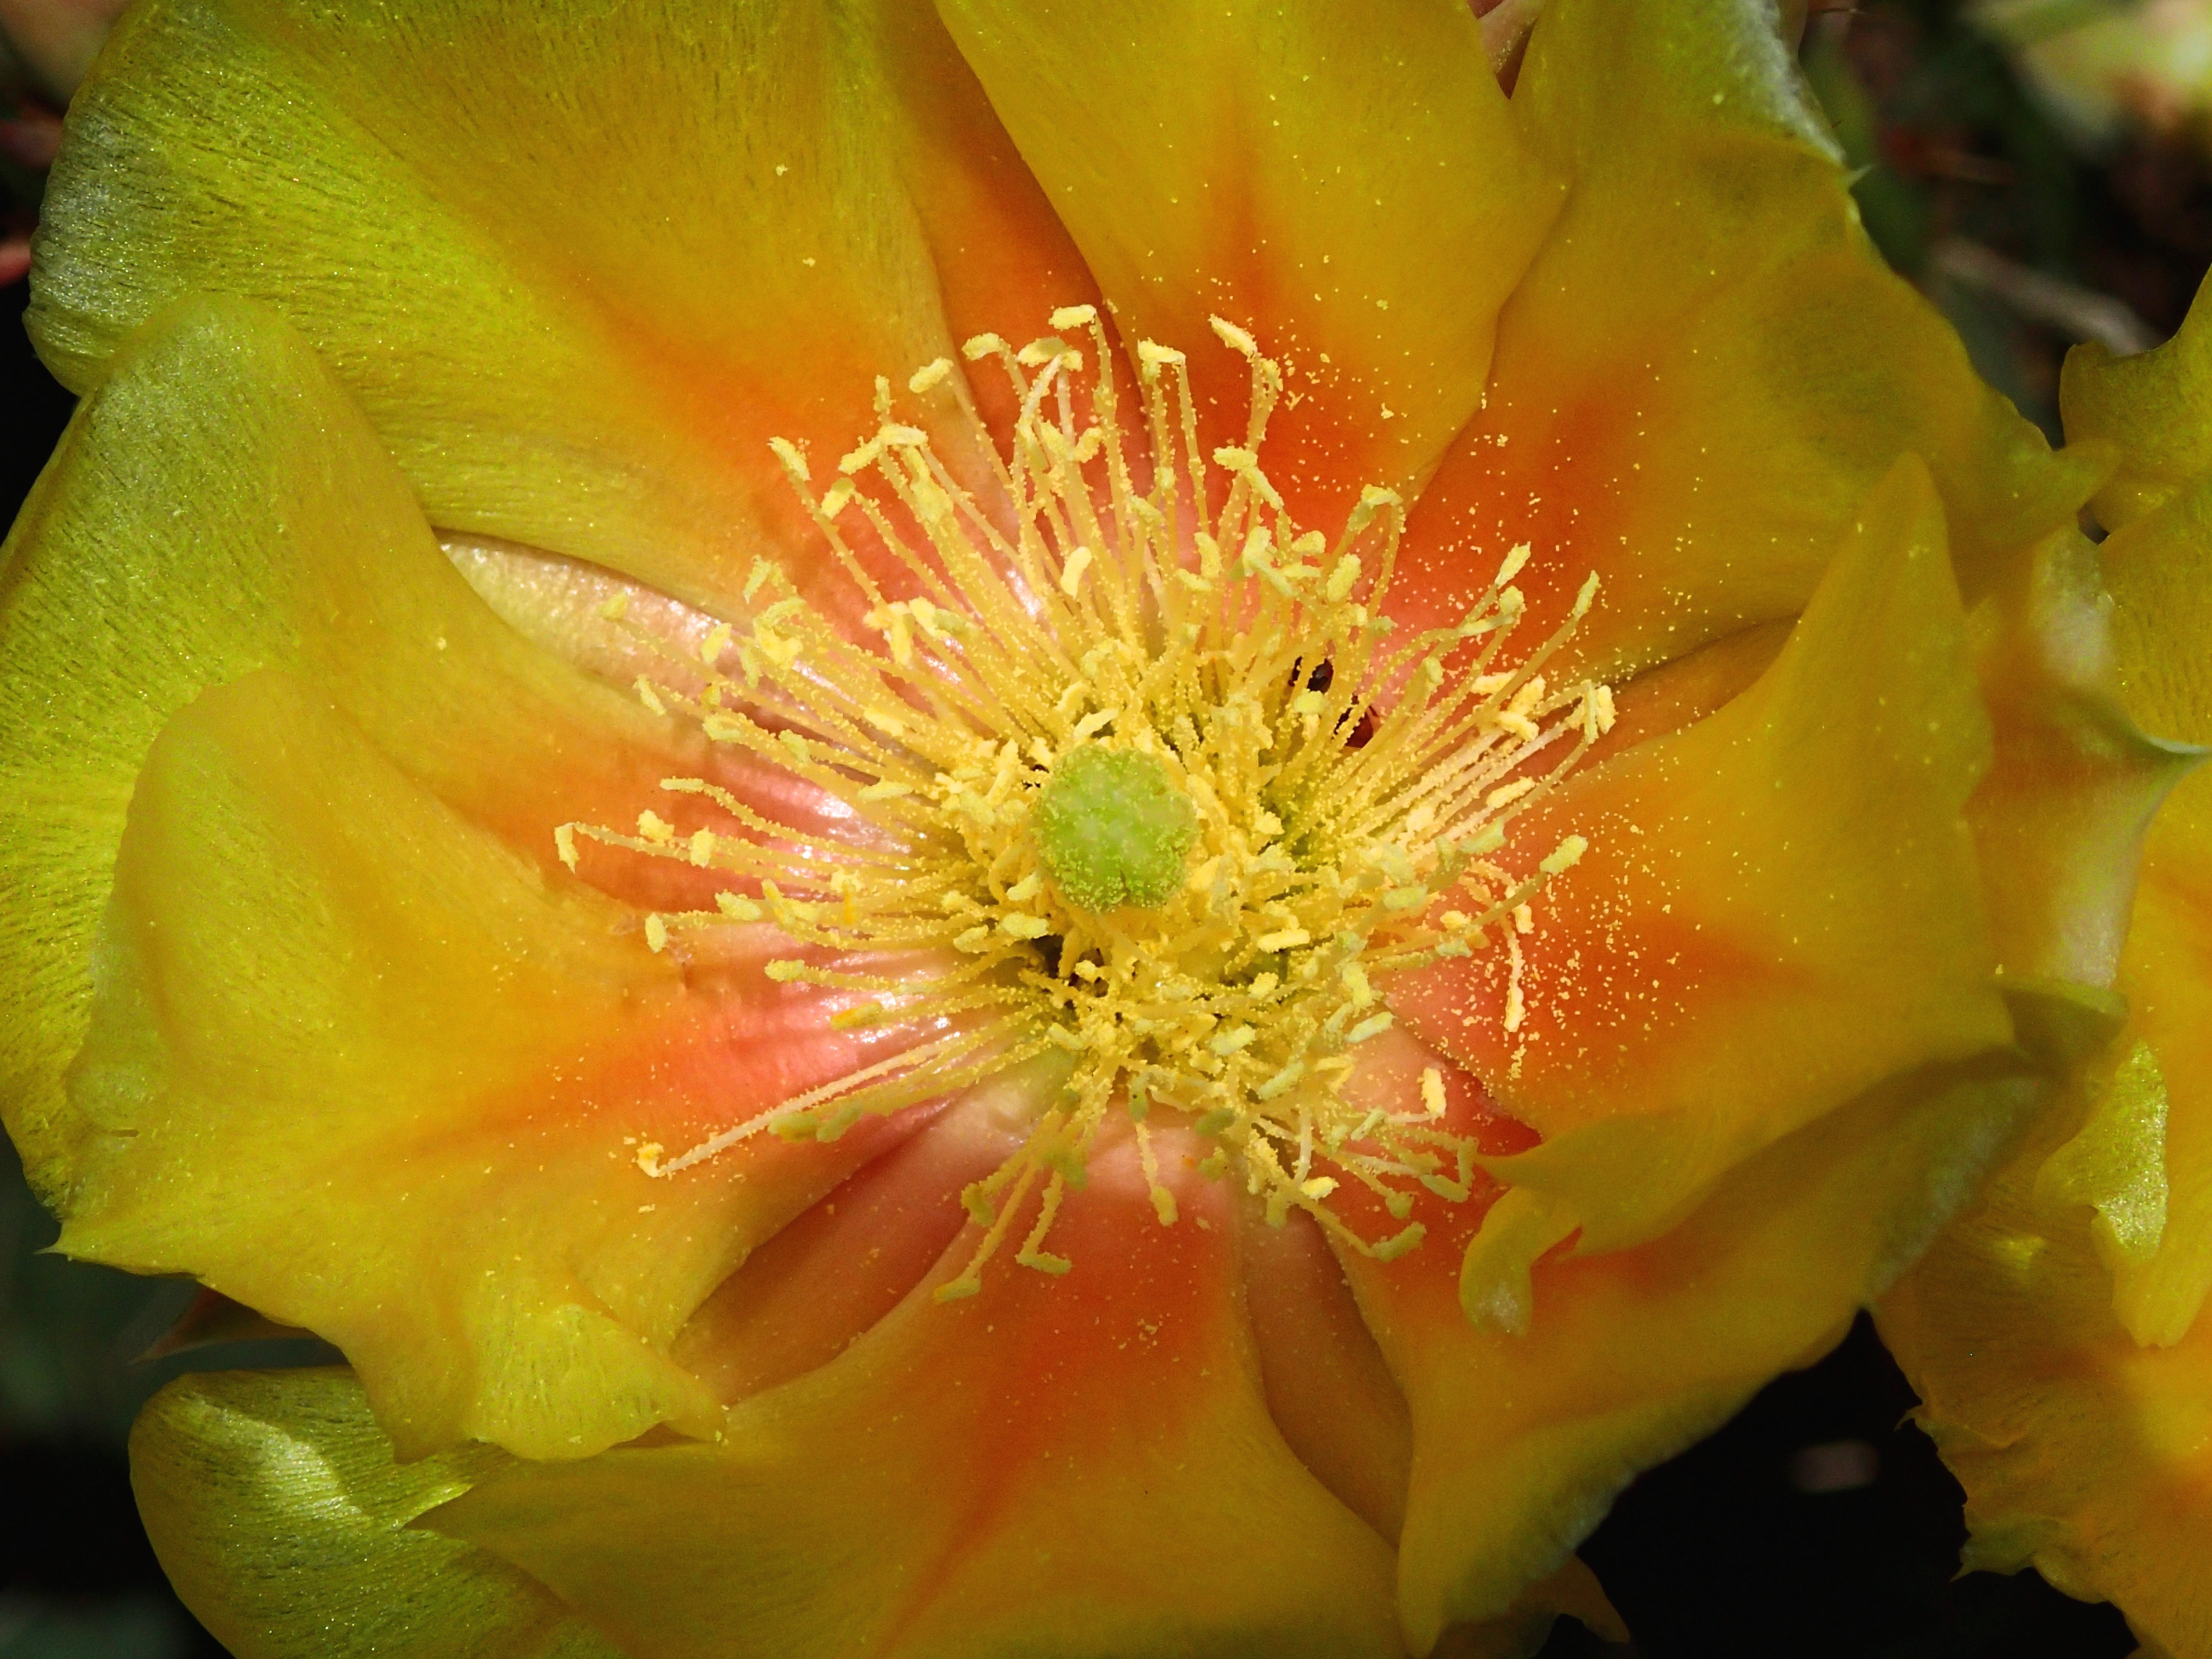
cactus, plant, flower, petal, rose, yellow, flora, grandcanyon, macro photography, flowering plant, rose family, prickly pear, land plant